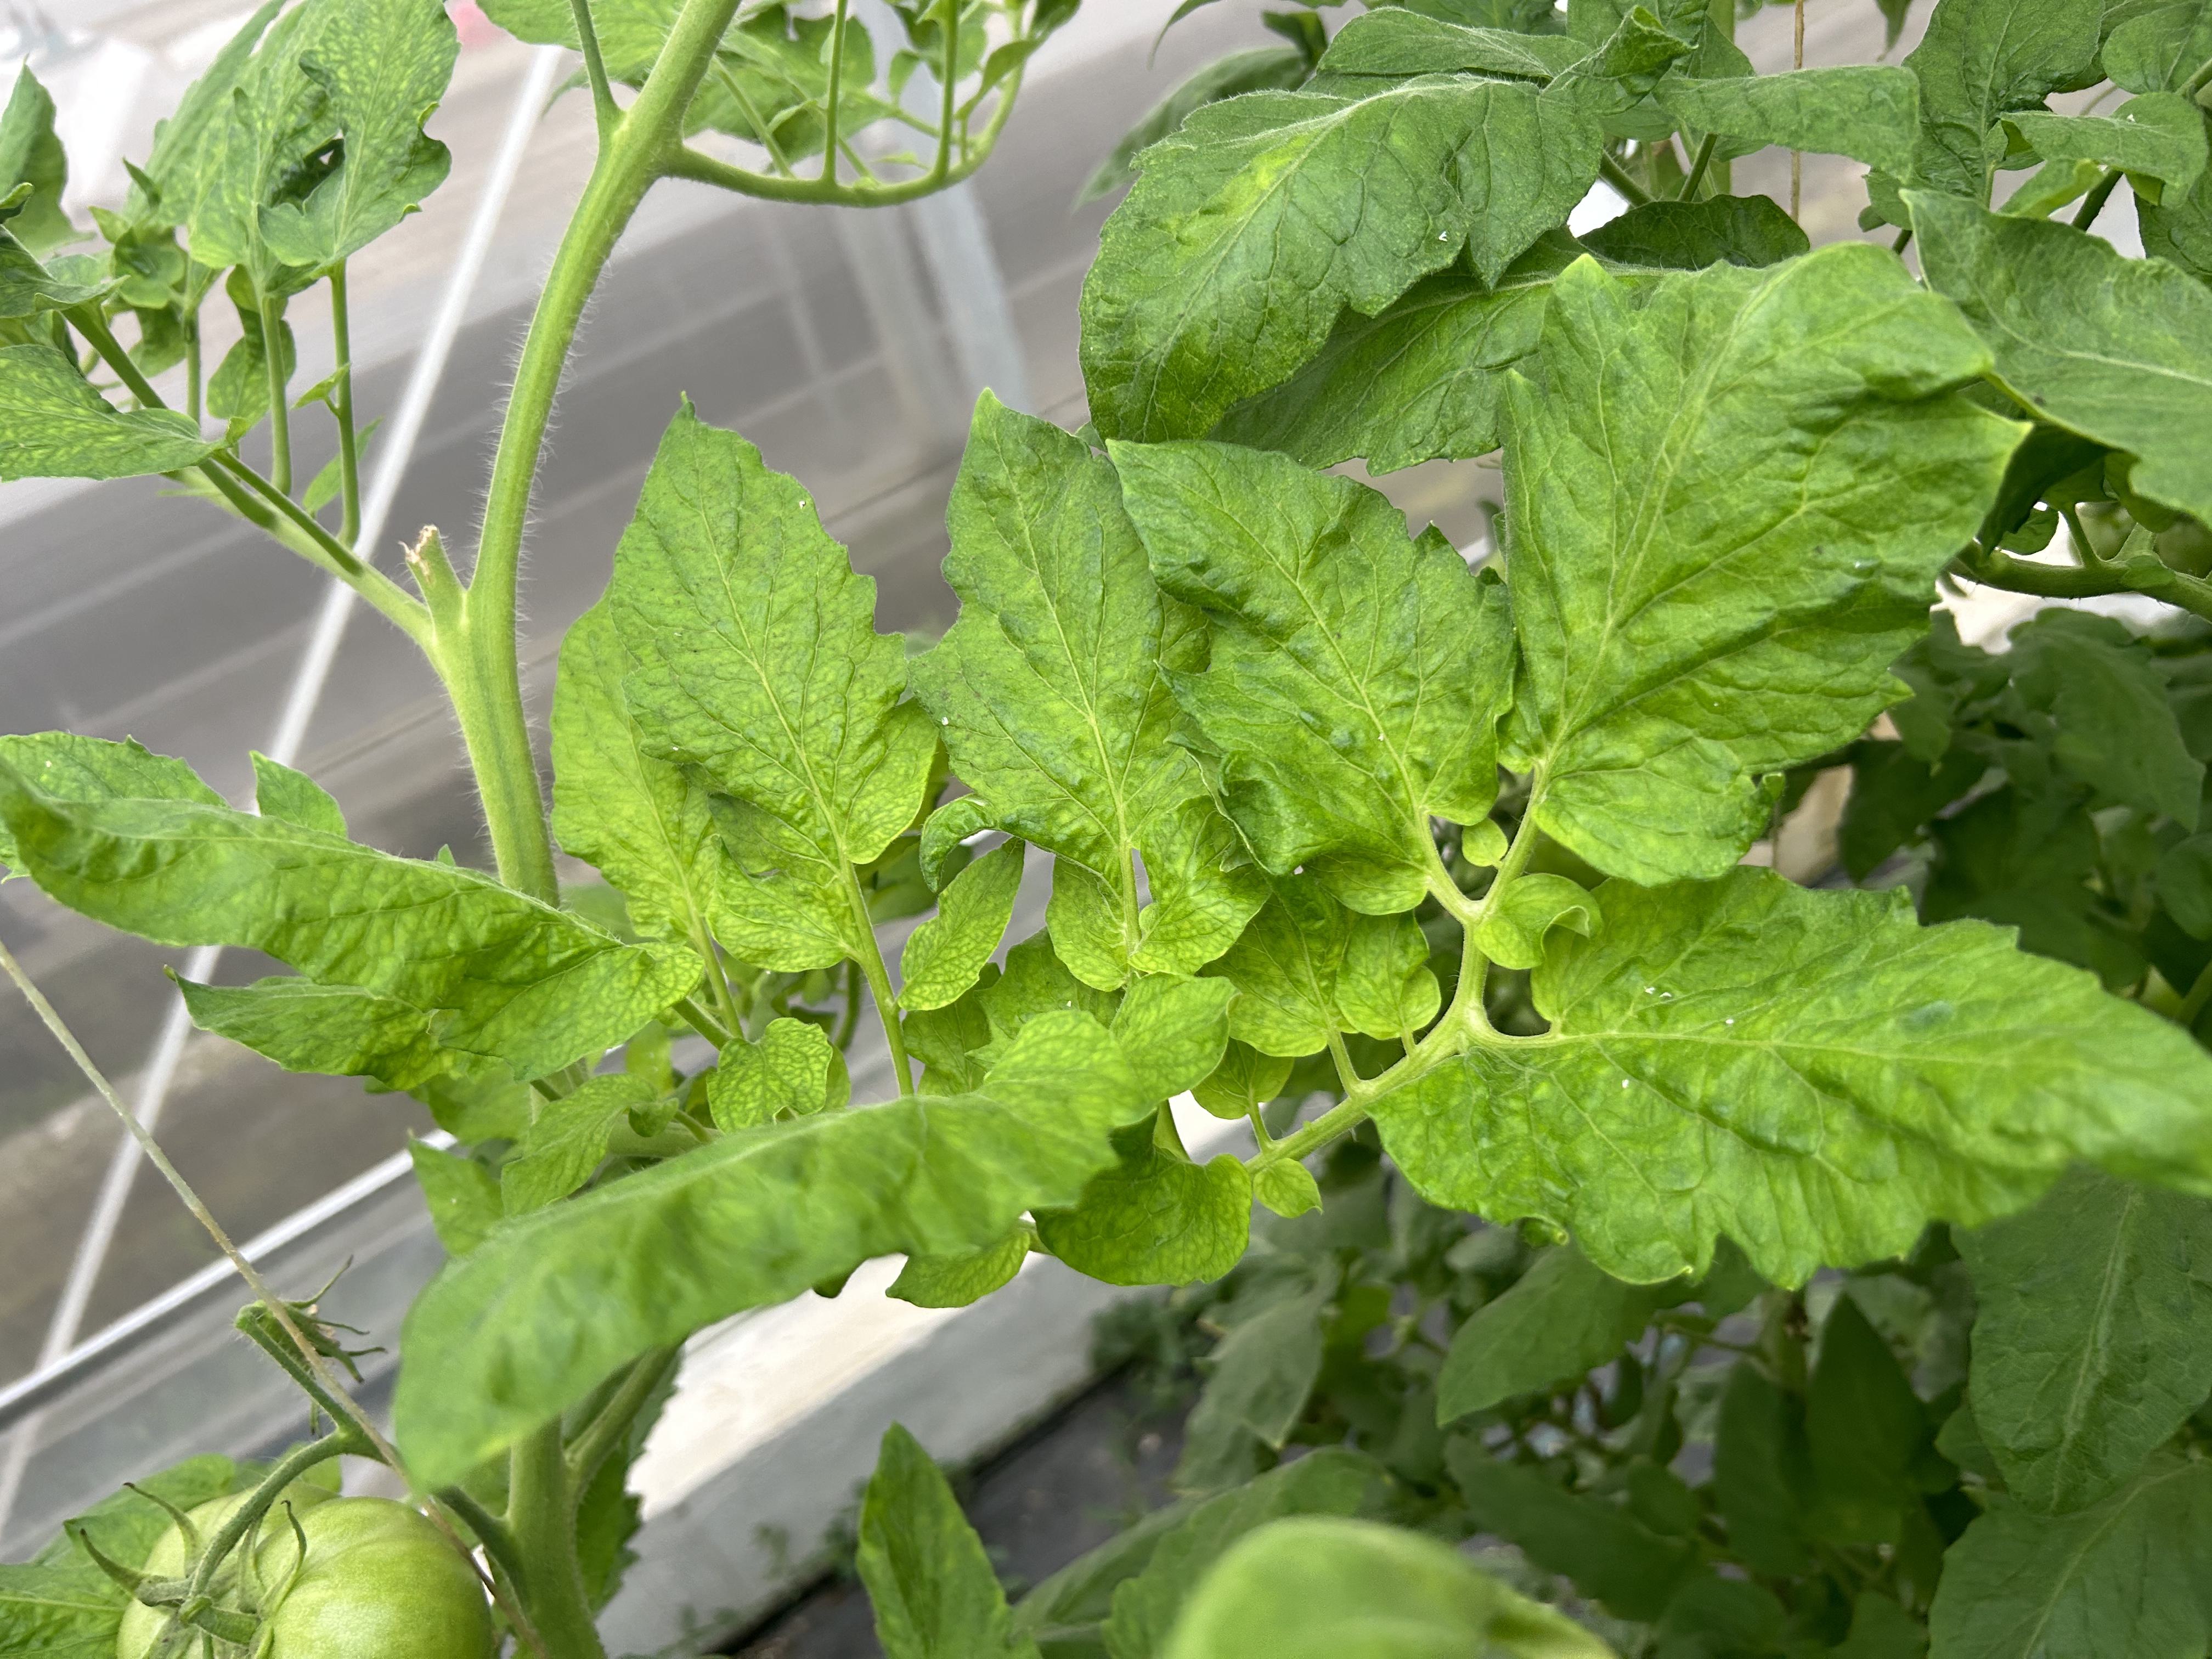
Disease: Viral